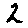
Label: 2